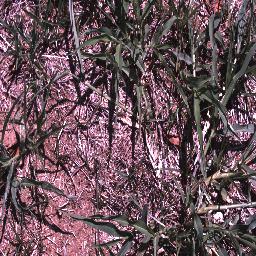
Label: negative